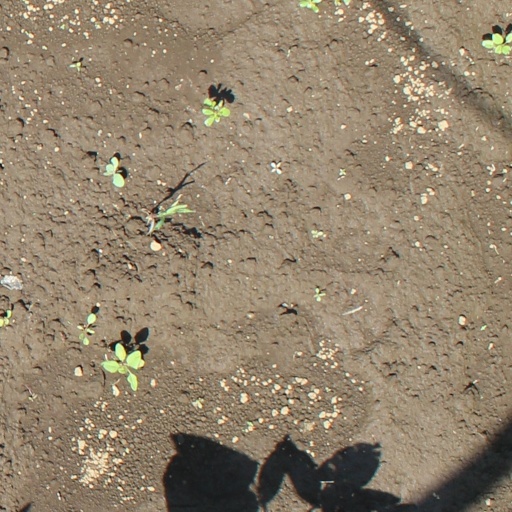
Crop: soybean